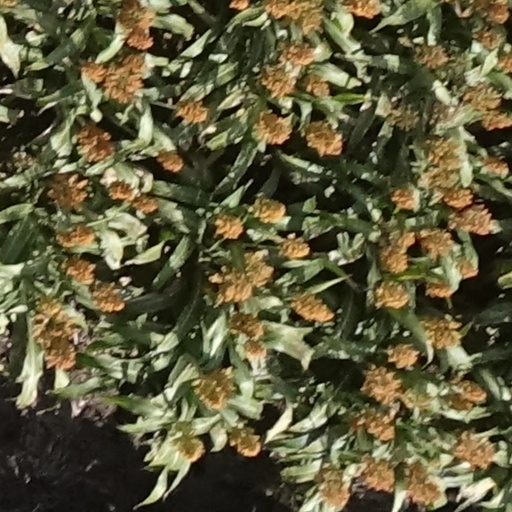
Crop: sorghum